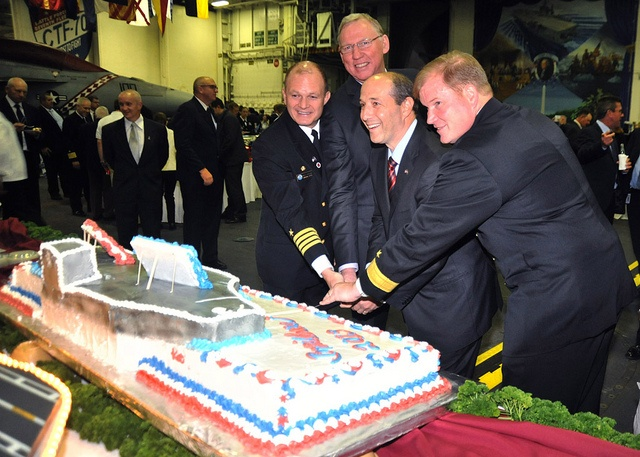
A group of men cutting a giant sheet cake.
a couple of people that are cutting a cake
several people in navy uniforms cutting a cake
A group of servicemen cutting a cake as others watch
A group of formally dressed men cut a large decorated cake at a ceremony.